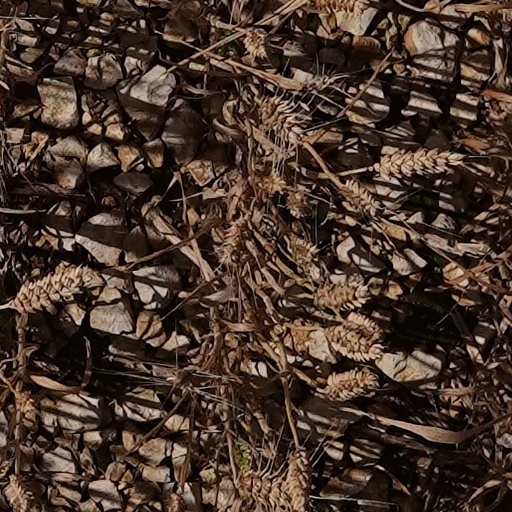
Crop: wheat